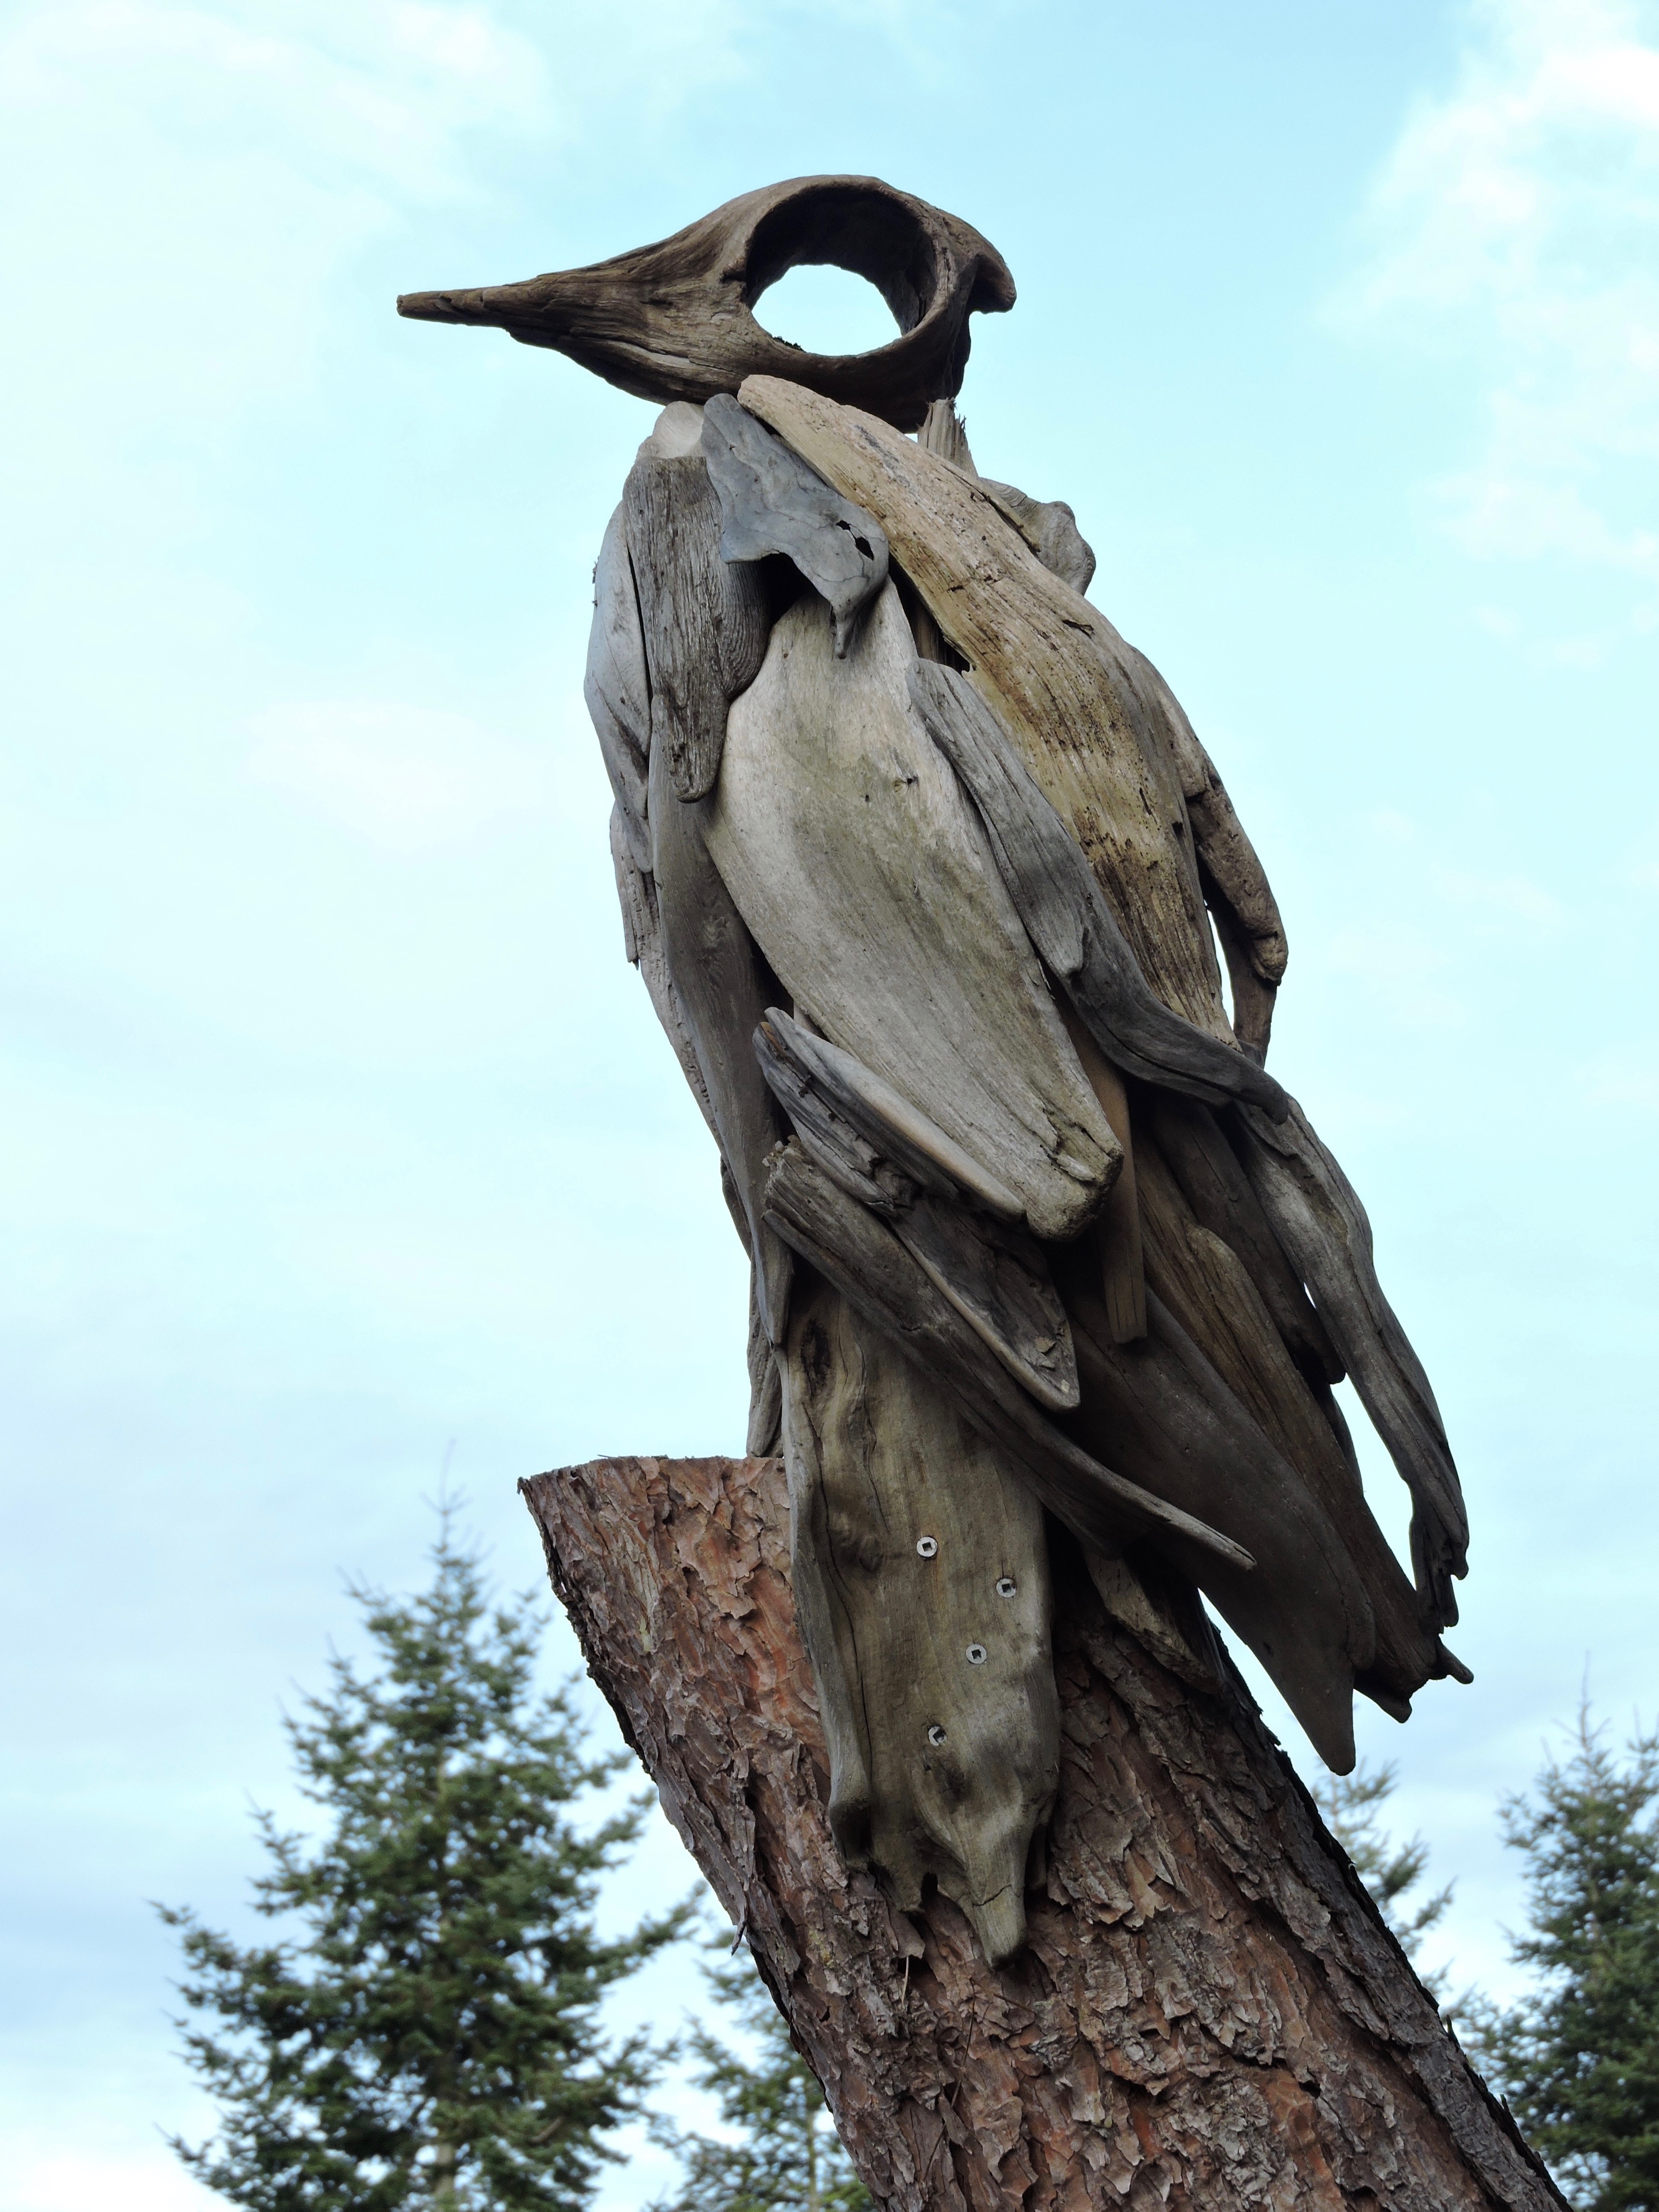
driftwood, branch, bird, wing, wildlife, statue, beak, fauna, sculpture, art, vertebrate, heron, perching bird